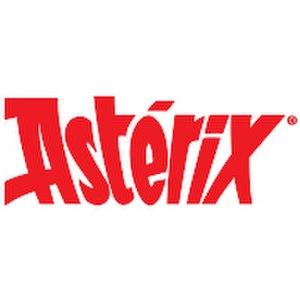
René Goscinny, né le 14 août 1926 à Paris où il est mort le 5 novembre 1977, est un scénariste de bande dessinée, journaliste, écrivain et humoriste français, également producteur, réalisateur et scénariste de films.